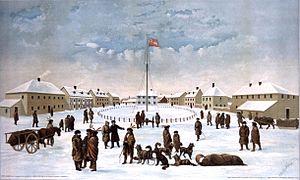
Estampe, Intérieur du Fort Garry, H. A. Strong, 1884, 45.8 x 74.1 cm
Fort Garry était un comptoir de la Compagnie de la Baie d'Hudson situé au cœur de l'actuelle Winnipeg, au confluent des rivières rouge et Assiniboine. Construit en 1822 à proximité de l'ancien Fort Gibraltar de la Compagnie du Nord-Ouest, le lieu doit son nom à Nicholas Garry, représentant de la Compagnie. Servant de centre au commerce des fourrures dans la colonie de la Rivière rouge, il fut détruit en 1826 par des inondations pour être reconstruit dix ans plus tard. Renommé Upper Fort Garry pour le différencier de Lower Fort Garry, un autre comptoir située 32 km en aval et construit en 1832, il joua un rôle commercial secondaire mais administratif de première importance pendant l'essentiel du XIXᵉ siècle. Le Conseil d'Assiniboine, centre administratif et judiciaire de la colonie contrôlé par la Compagnie, se réunissait à Upper Fort Garry.